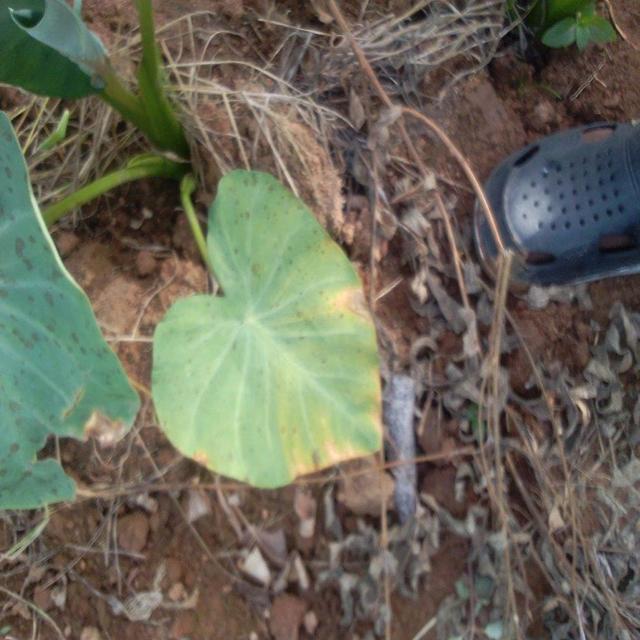
Label: Mid_Blight